Dunno Y... Na Jaane Kyon

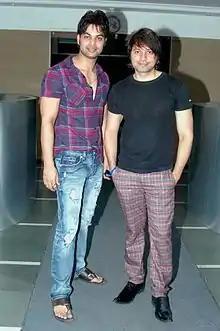
Main actors Yuvraaj Parashar and Kapil Sharma at a special screening of the film

The film's music is composed by Nikhil Kamat. The theme song "Pal Mein Rishte Badal Jaate Hain" is performed by Lata Mangeshkar. The film also features Zeenat Aman performing the song "Aap Jaisa Koi" from her film "Qurbani" and the song "Chura Liya Hai Tumne" from "Yaadon Ki Baraat".